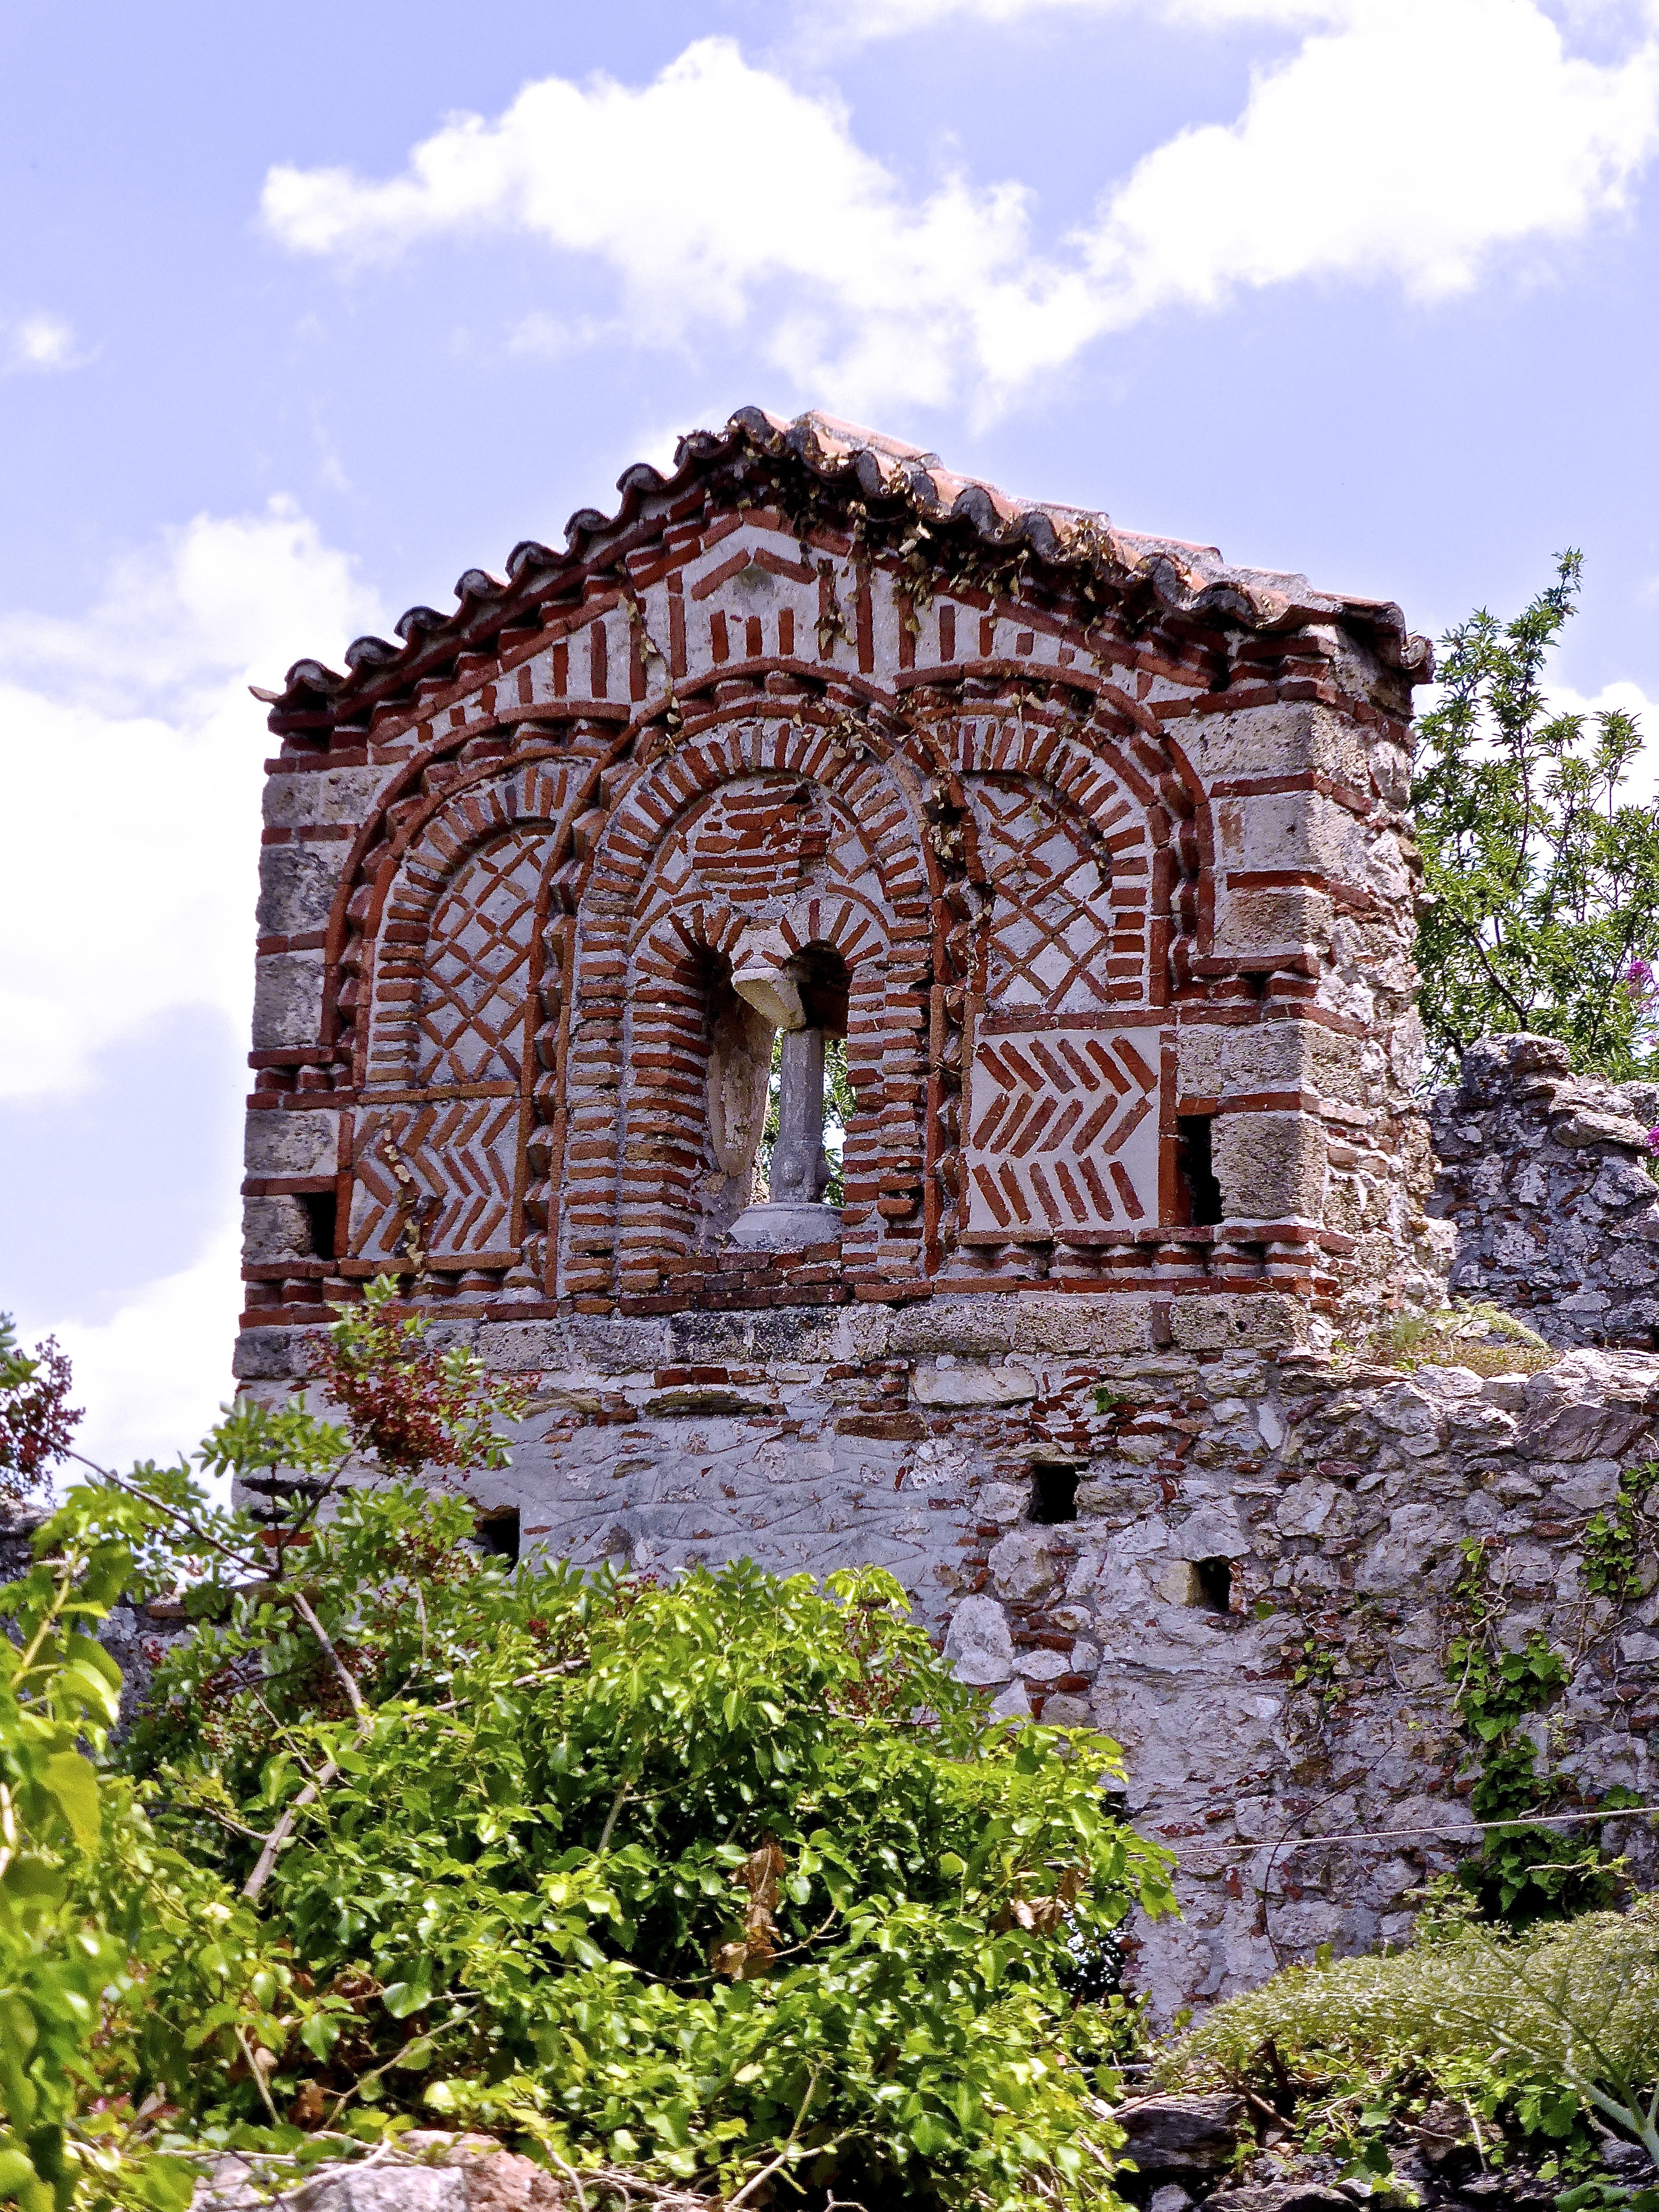
rock, architecture, building, monument, arch, ancient, landmark, church, chapel, historic, brick, place of worship, temple, ruins, monastery, shrine, abbey, unesco, estate, byzantine, historic site, ancient history, mystras